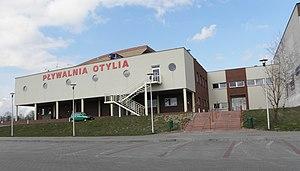
Janów Lubelski est une ville de la voïvodie de Lublin, dans le sud-est de la Pologne.